La Voisin

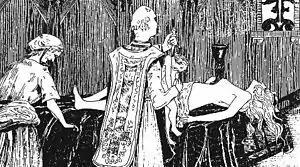
Catherine Monvoisin and the priest Étienne Guibourg are shown performing a black mass for Madame de Montespan (lying on the altar) in an 1895 engraving by Henry de Malvost

The most important client of La Voisin was Madame de Montespan, the official royal mistress to King Louis XIV of France. Their contact was often performed through the companion of Montespan, Claude de Vin des Œillets. Montespan was alleged to have hired La Voisin in 1667 to arrange a black mass. This mass was celebrated in a house in Rue de la Tannerie. Adam Lesage and abbé Mariotte officiated, while Montespan prayed to win the love of the king. The same year, Montespan became the official mistress of the King, and after this, she employed La Voisin whenever a problem occurred in her relationship with the King.